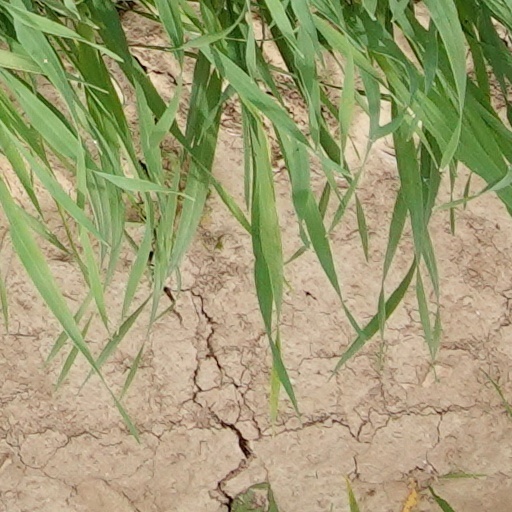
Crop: wheat